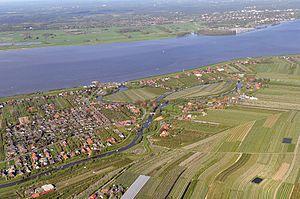
Grünendeich est une commune allemande de l'arrondissement de Stade, Land de Basse-Saxe.